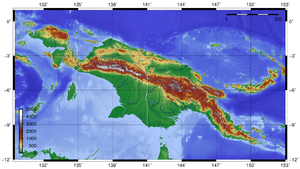
La Nouvelle-Guinée est une île de l'Océanie proche dans l'ouest de l'océan Pacifique. Sa superficie est d'environ 775 210 km², ce qui en fait la troisième plus grande île du monde après l'Australie et le Groenland.